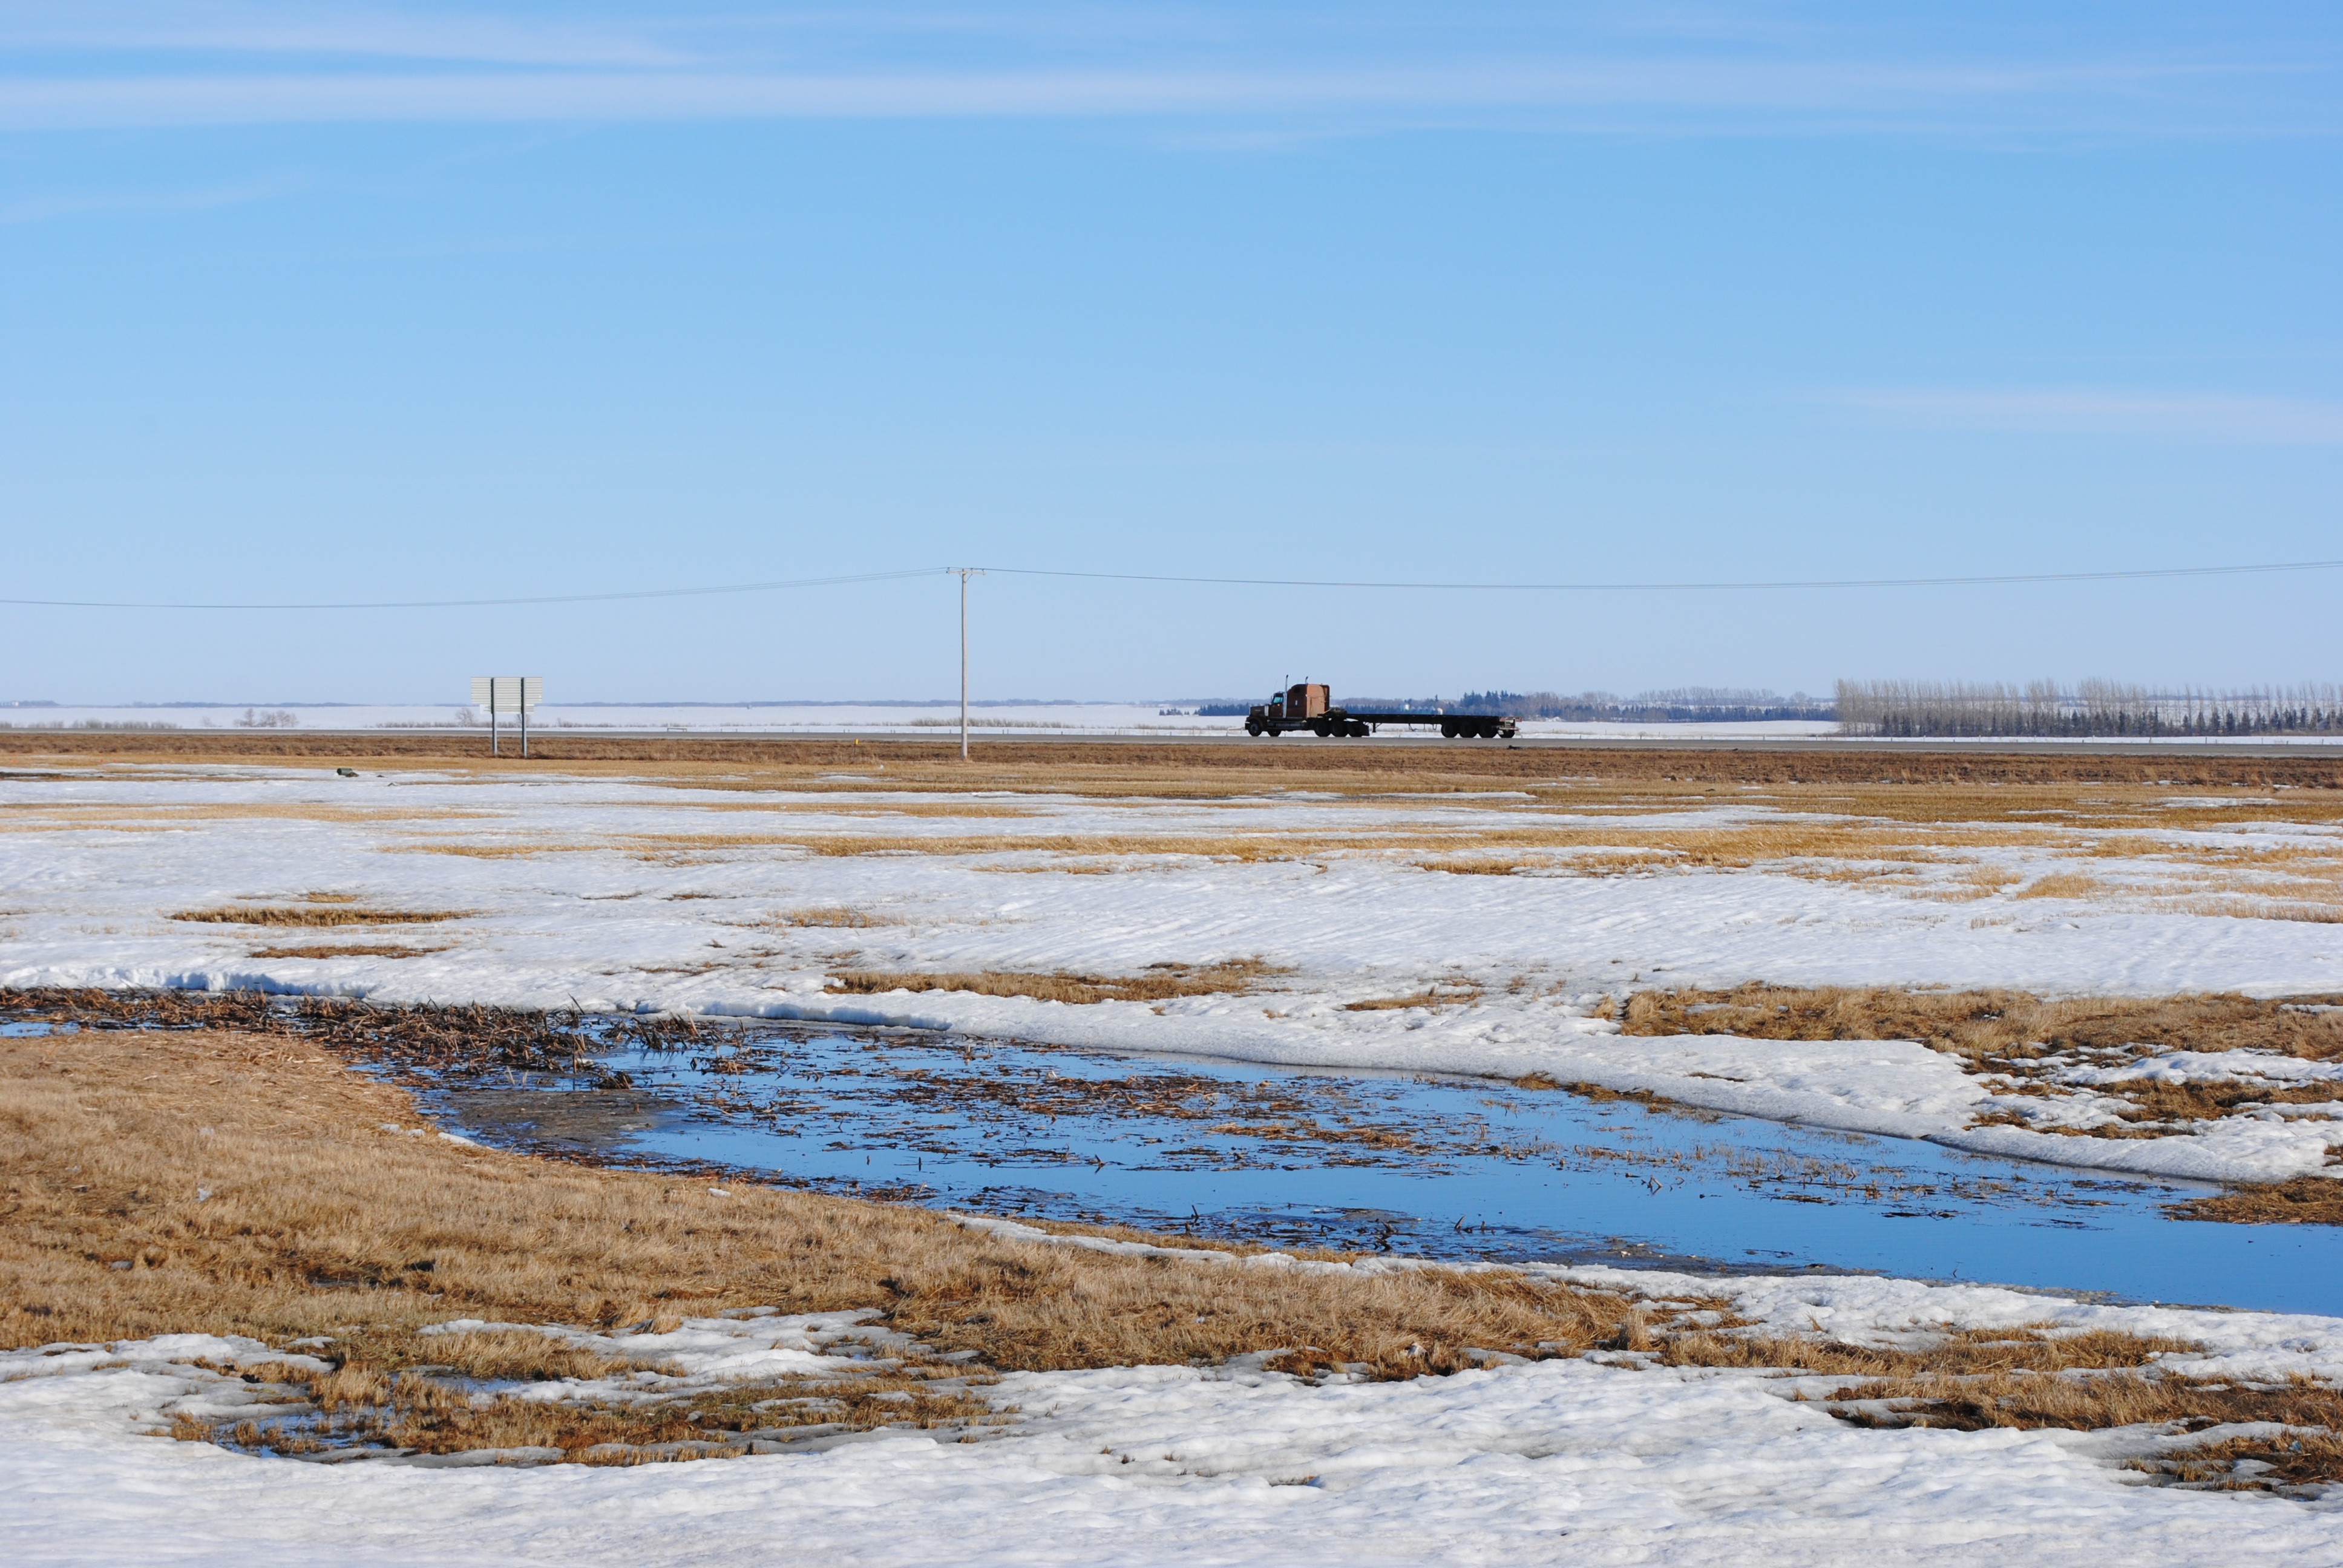
landscape, sea, coast, water, marsh, snow, winter, shore, river, arctic, lonely, waterway, canada, loneliness, wetland, habitat, loch, estuary, tundra, saskatchewan, salt marsh, country wide, mudflat, natural environment, indian head